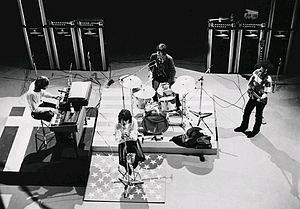
The Doors [ðə ˈdɔɹz] est un groupe de rock américain, originaire de Los Angeles, en Californie. Il est formé en juillet 1965 et dissous en 1973, deux ans après la mort du chanteur Jim Morrison en 1971.